Prehistoric Cyprus

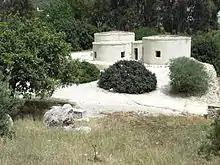
Neolithic archeological site at Choirokoitia (reconstruction)

In the 6th millennium BC, the aceramic Choirokoitia culture (Neolithic I) was characterized by round houses (tholoi), stone vessels and an economy based on sheep, goats and pigs. The daily life of the people in those Neolithic villages was spent in farming, hunting, animal husbandry and the lithic industry, while homesteaders (likely women) were engaged in spindling and weaving cloths, in addition to their probable participation in other activities. The lithic industry was the most individual feature of this aceramic culture and innumerable stone vessels made of grey andesite have been discovered during excavations. The houses had a foundation of river pebbles, the remainder of the building was constructed in mudbrick. Sometimes several round houses were joined together to form a kind of compound. Some of these houses reach a diameter of up to 10 m. Inhumation burials are located inside the houses.